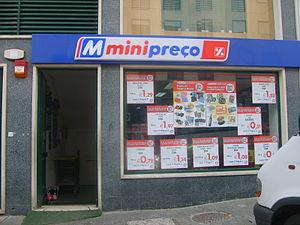
Minipreço est une chaine de supermarchés au Portugal.